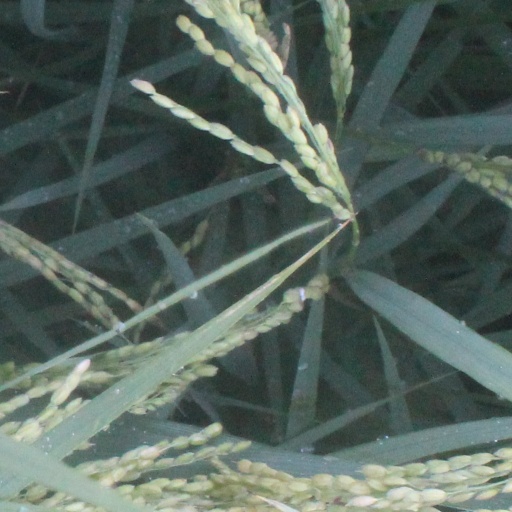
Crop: rice